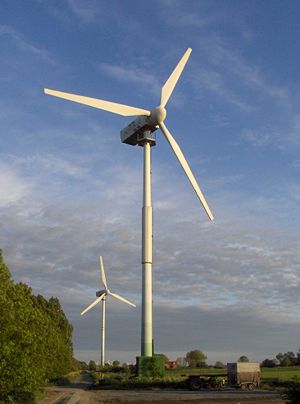
Enercon / Galleri
Enercon GmbH, med hovedsæde i Aurich, Niedersachsen, Tyskland, er blandt verdens fem største vindmølleproducenter. Virksomheden har desuden været markedsledende i Tyskland siden midten af 1990'erne. Enercon har produktionsfaciliteter i Tyskland, Sverige, Brasilien, Indien, Canada, Tyrkiet og Portugal. I Juni 2010, udmeldte Enercon at de ville etablere et irsk hovedkvarter i Tralee.